The Serpent (2006 film)

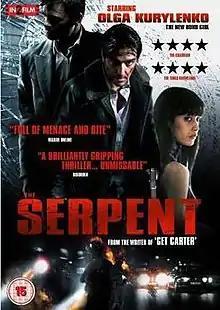
Theatrical release poster

The Serpent (French title: "Le Serpent") is a 2006 French thriller film written and directed by Éric Barbier and based on the 1971 novel "Plender" by Ted Lewis.